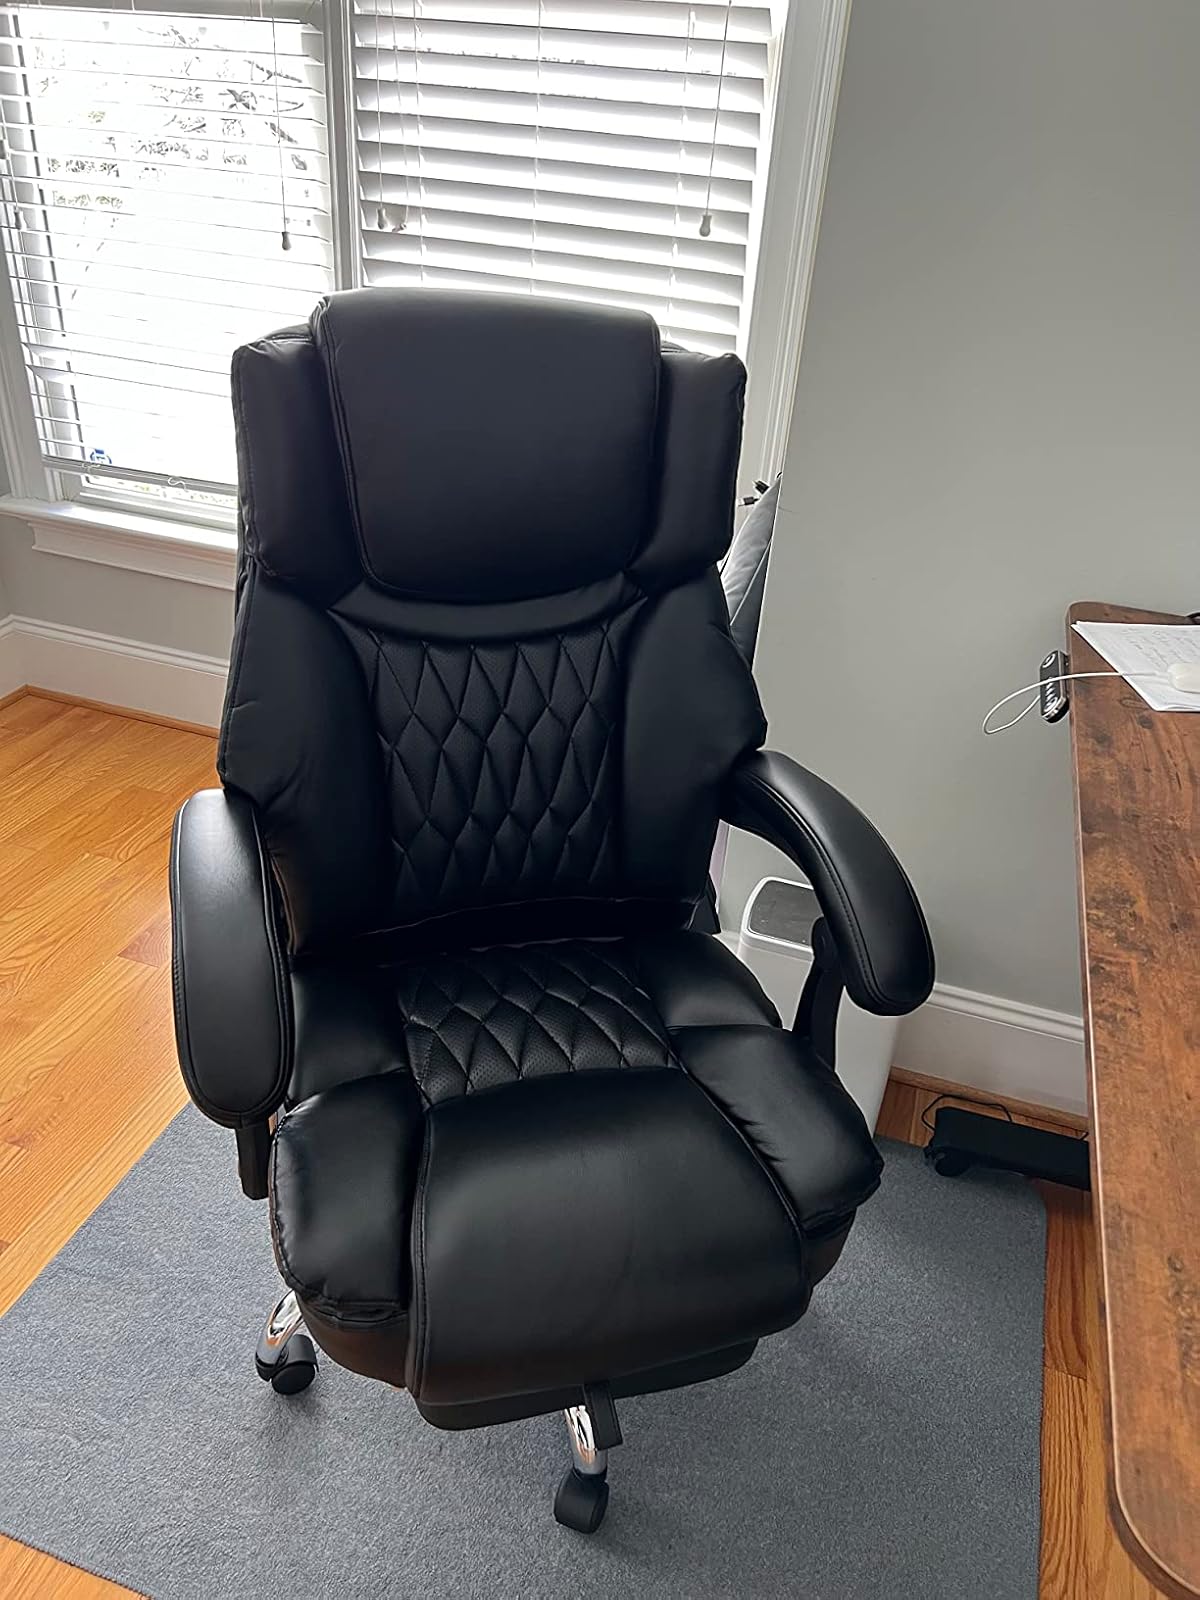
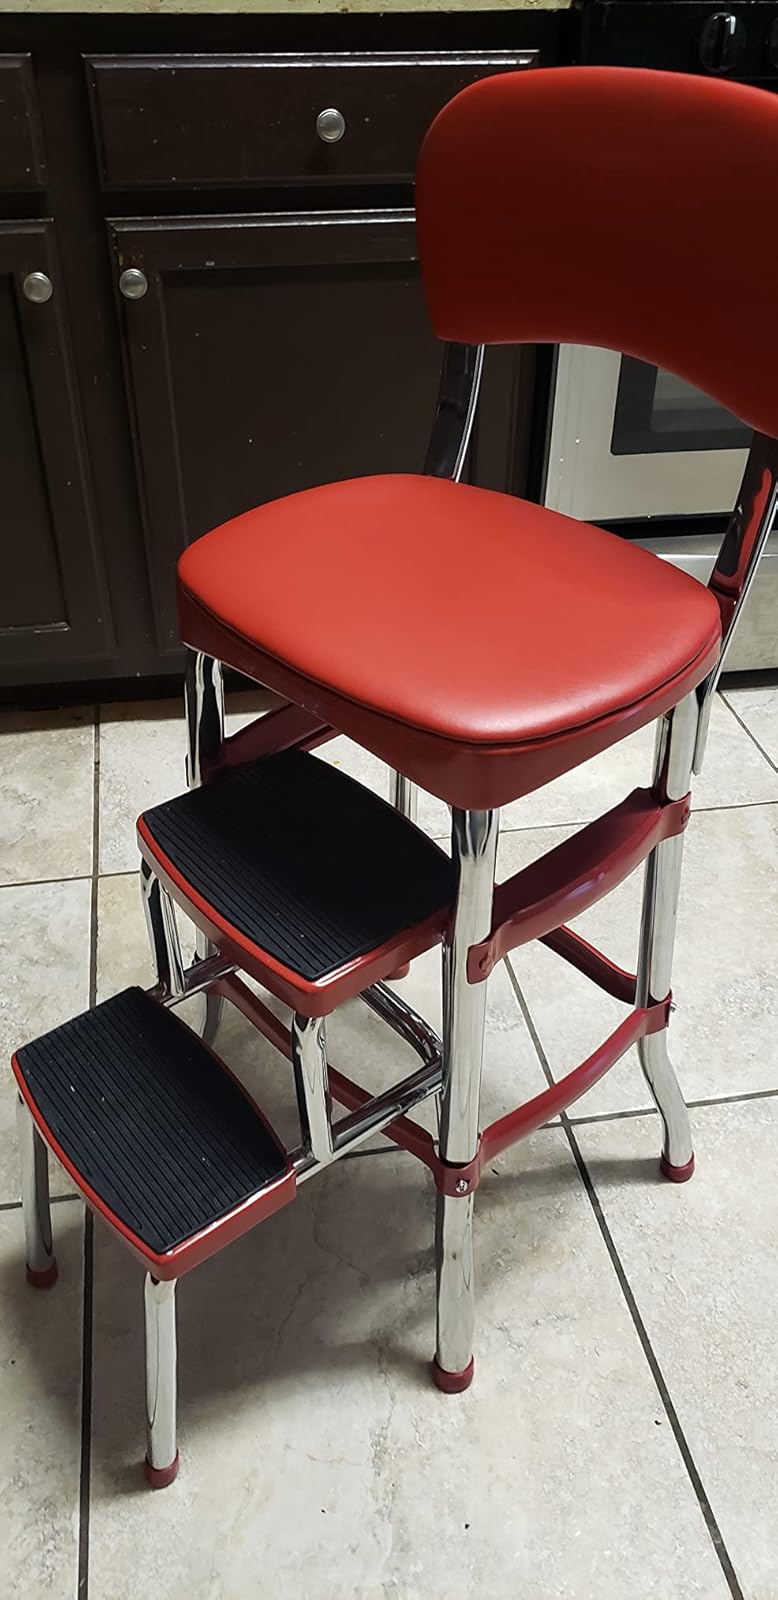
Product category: items_chair
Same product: no